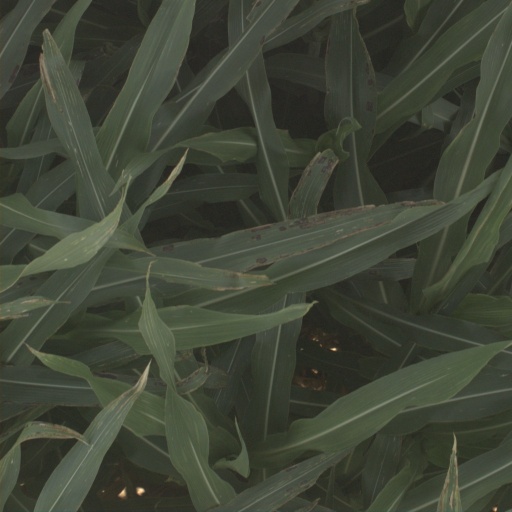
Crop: sorghum